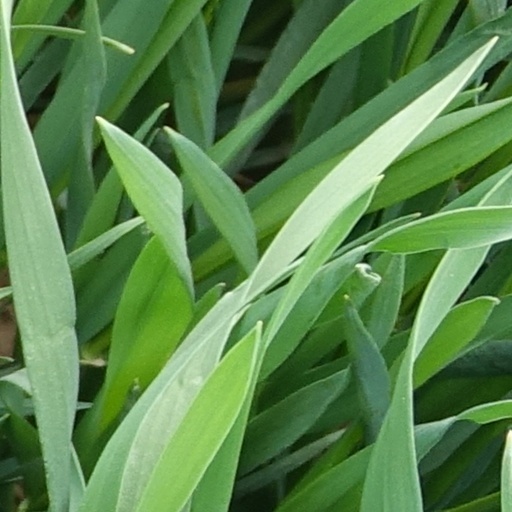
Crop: wheat